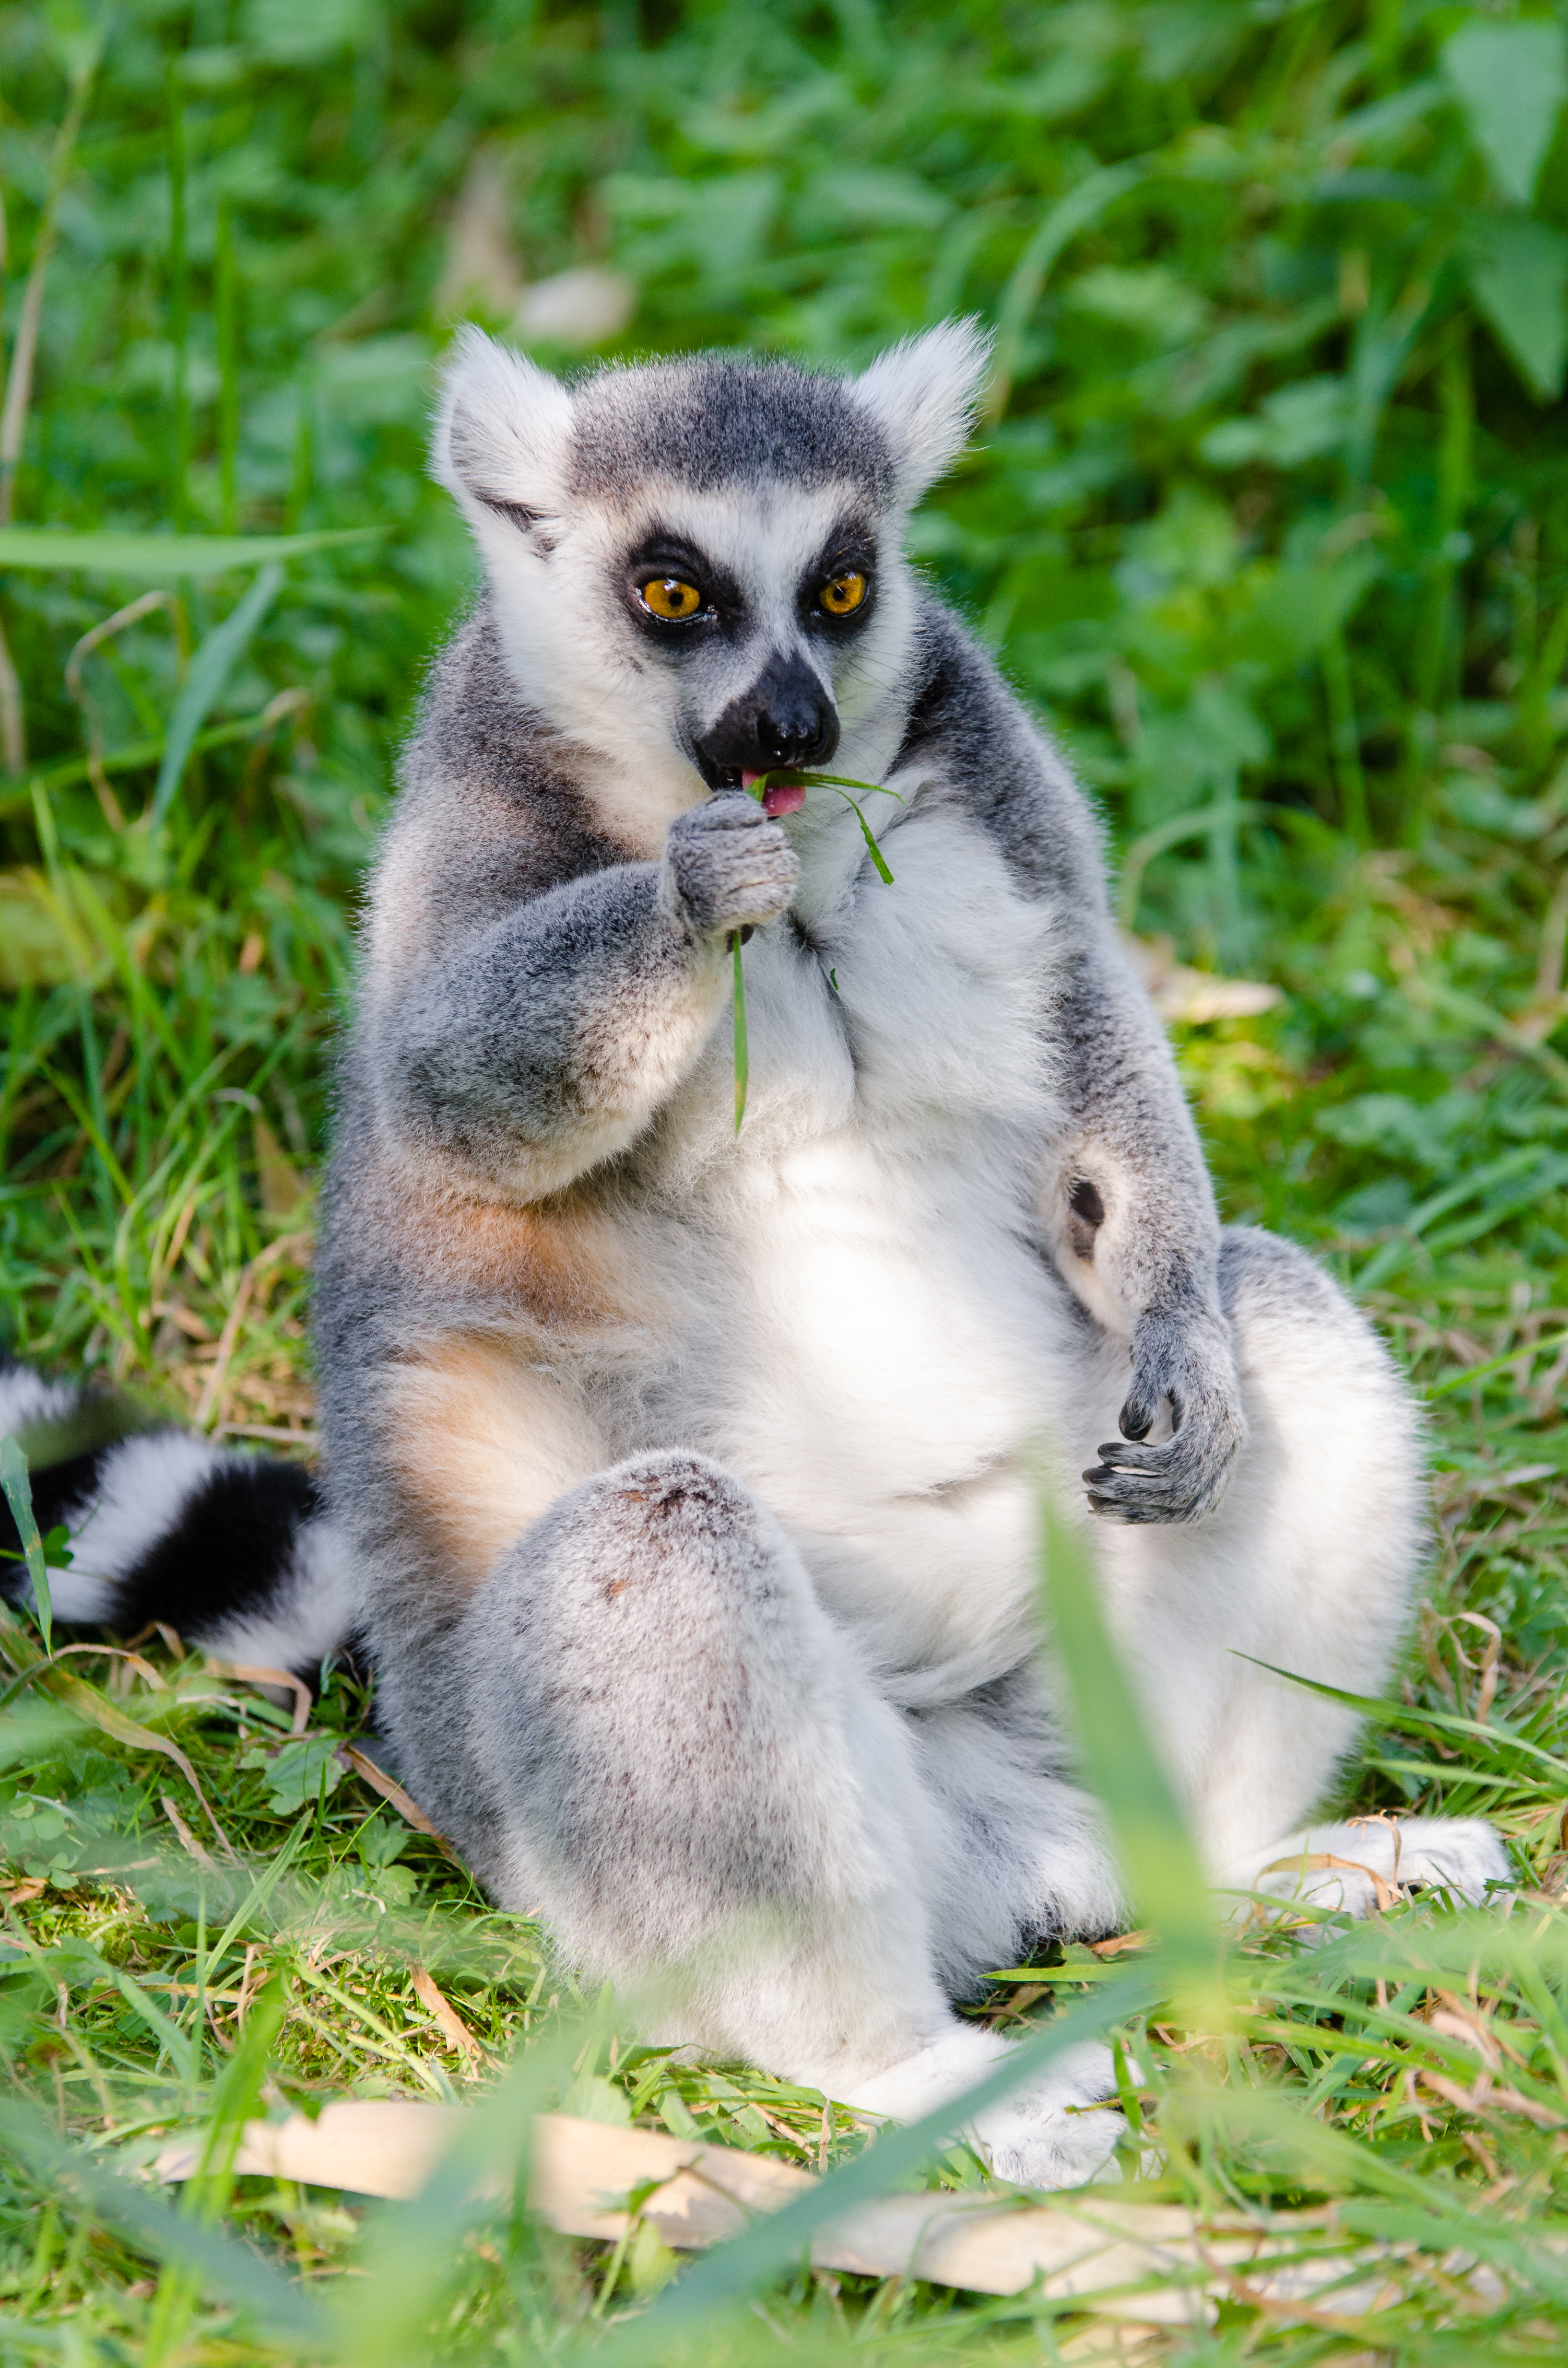
nature, wildlife, mammal, fauna, primate, squirrel monkey, vertebrate, lemur, macaque